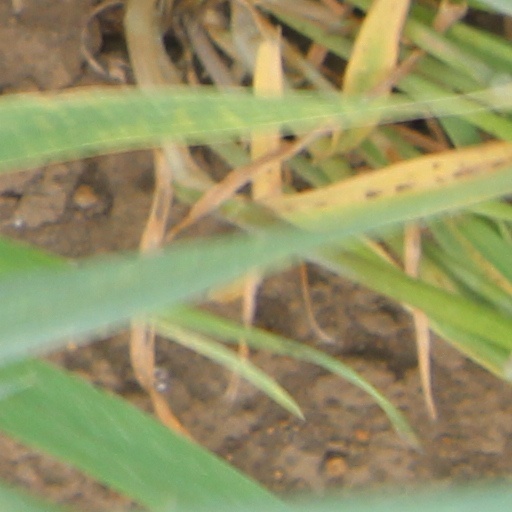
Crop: wheat